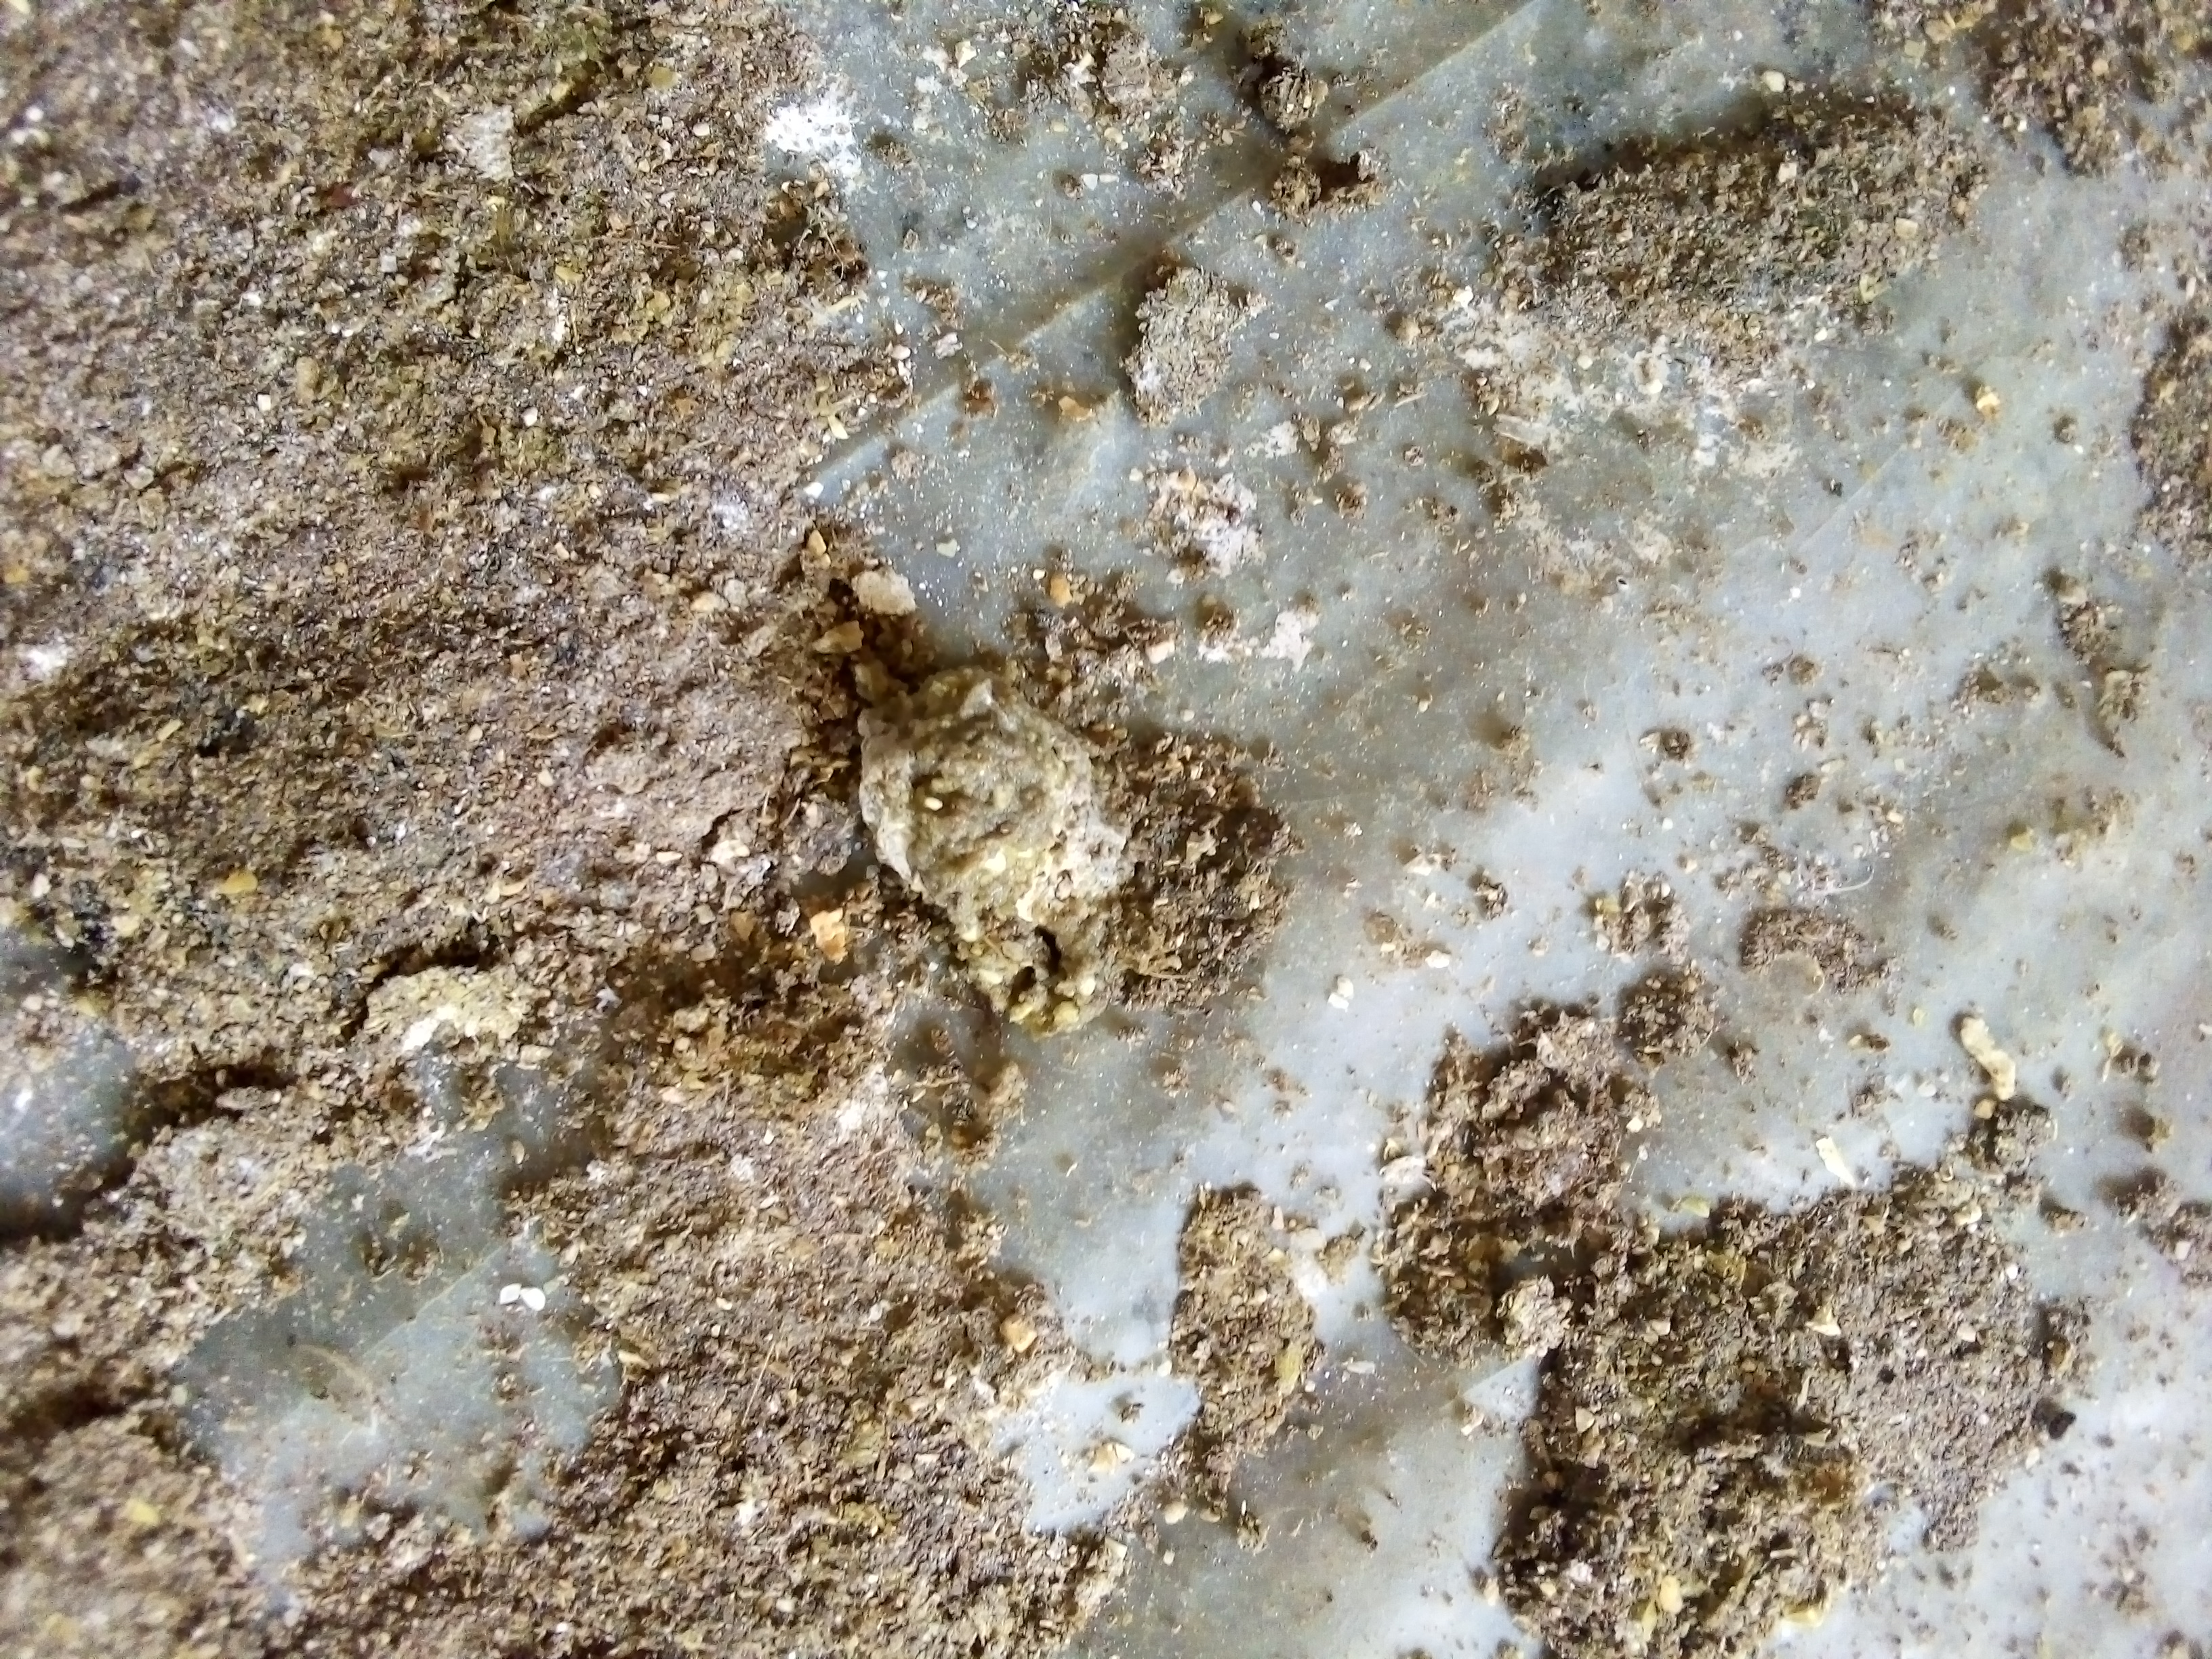
PCR-confirmed diagnosis: Salmonella